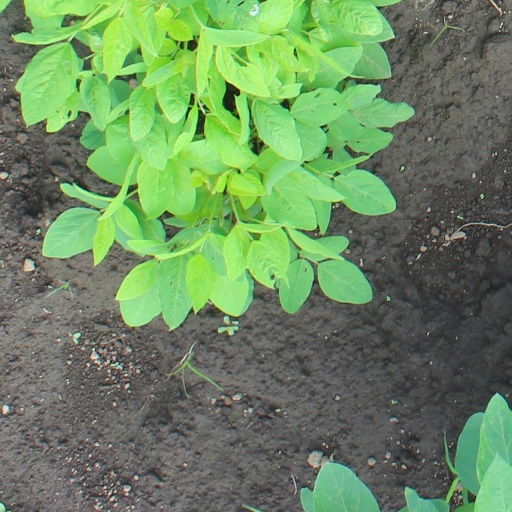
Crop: soybean